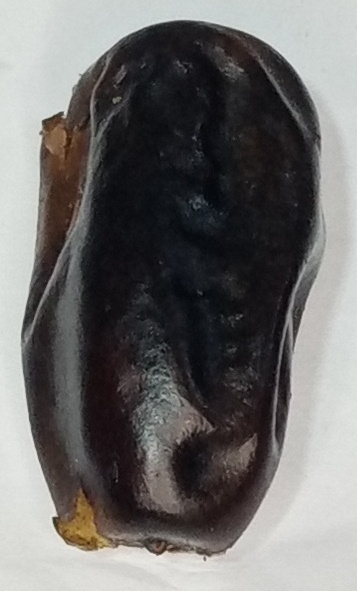
Variety: gajar
Size: medium
Grade: grade-1